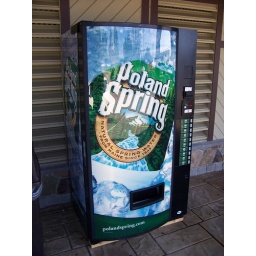
A vending machine selling Poland Spring bottled water in Kittery, Maine.